Khunjerab Pass

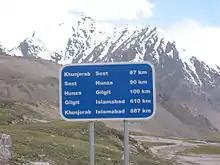
Road sign giving distances to cities in Pakistan

This is one of the international borders where left-hand traffic (Pakistan-administered Gilgit-Baltistan) changes to right-hand traffic (China) and vice versa.